2003–04 Border–Gavaskar Trophy

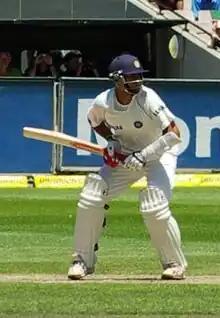
Rahul Dravid played a monumental innings full of beautiful strokes to put his team back on track. His 233 was the highest score by an Indian in Australia against Australia.

Australia's woes on the field were magnified by Laxman and Dravid's stubborn partnership on the third day, but their misery was to continue when it was discovered that one of Australia's bowlers, Brad Williams had injured his shoulder while fielding and that he would require a month to be back in action. The bad day which was to unfold for the Australians began with a square cut from Rahul Dravid on the first ball of the day from Stuart MacGill. He had taken 386 balls for the milestone. After reaching his double hundred, Dravid continue in fine nick, cover driving a ball from Gillespie to extra cover boundary for four, going past Ravi Shastri's record for the highest score in Australia against Australia by an Indian. His monumental innings-it lasted for well over 9 hours-ended when he top-edged a pull off Gillespie to Bichel, who took a good, tumbling catch.